Civil rights movement

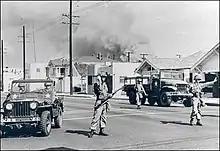
Soldiers direct traffic away from an area of South Central Los Angeles burning during the 1965 Watts riot

National media attention also greatly contributed to the march's national exposure and probable impact. In the essay "The March on Washington and Television News", historian William Thomas notes: "Over five hundred cameramen, technicians, and correspondents from the major networks were set to cover the event. More cameras would be set up than had filmed the last presidential inauguration. One camera was positioned high in the Washington Monument, to give dramatic vistas of the marchers". By carrying the organizers' speeches and offering their own commentary, television stations framed the way their local audiences saw and understood the event.